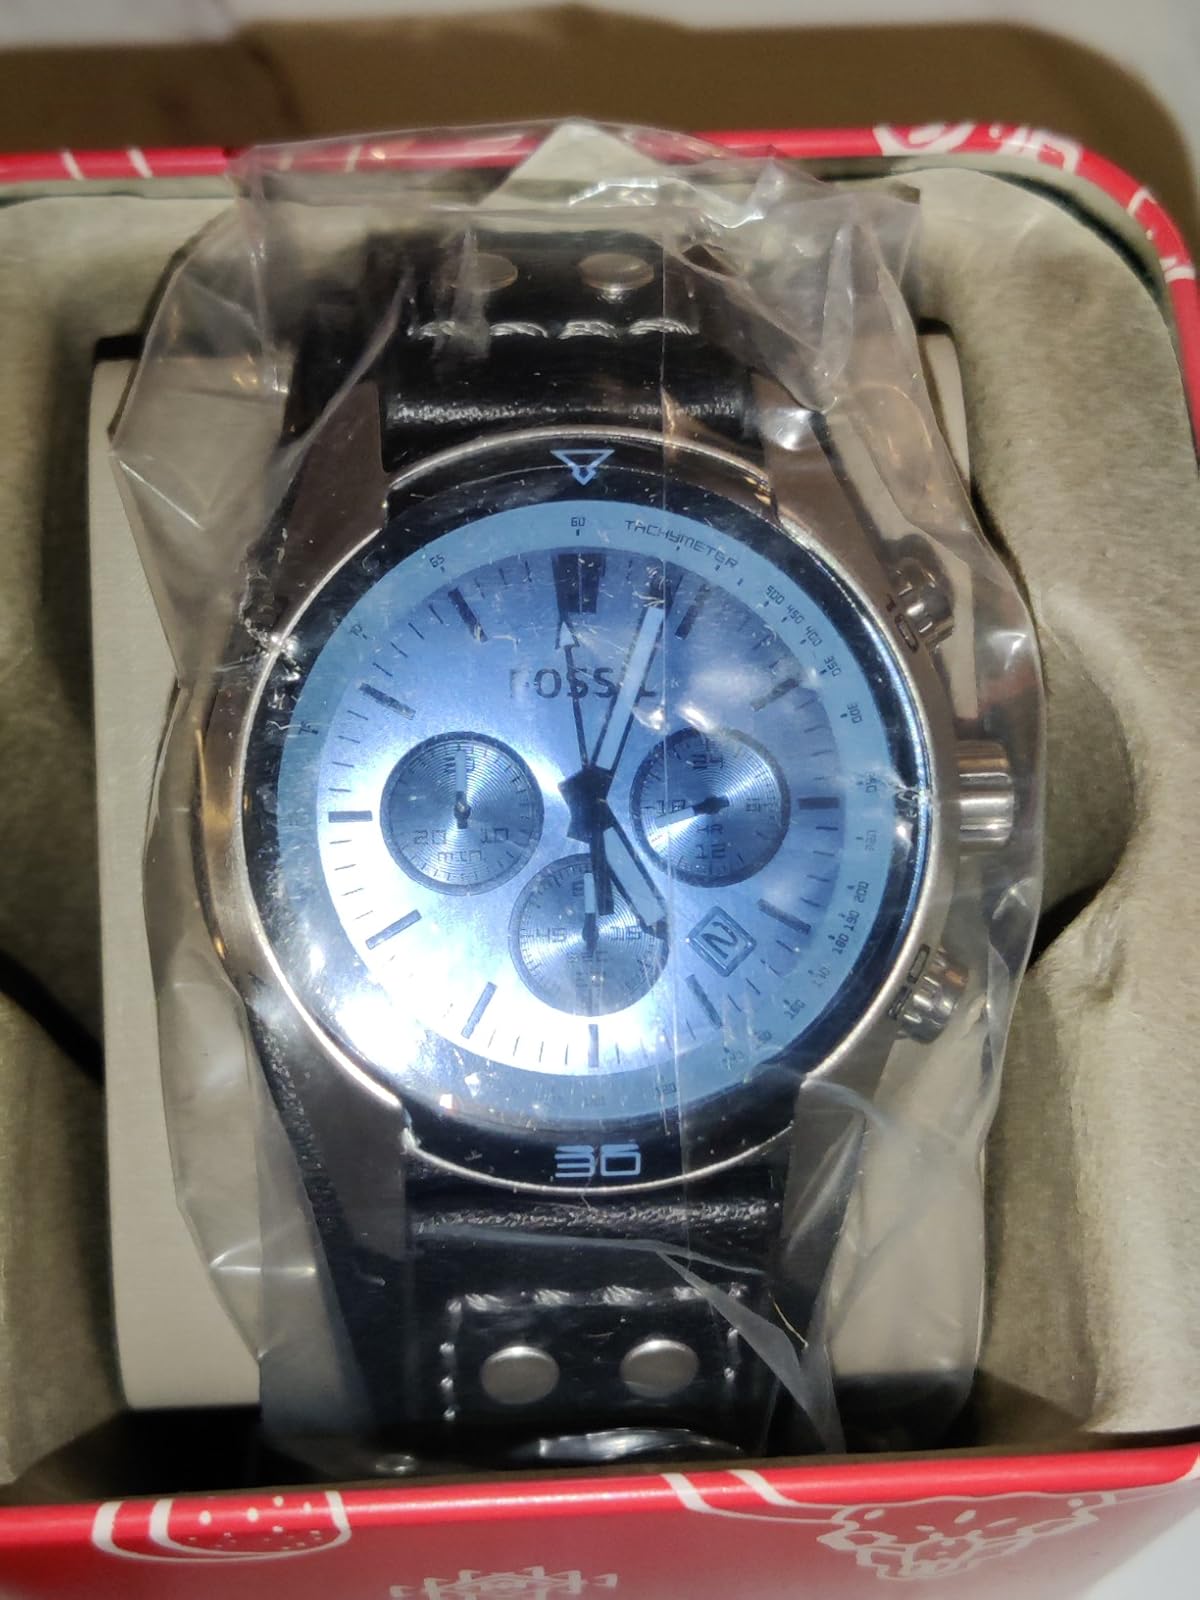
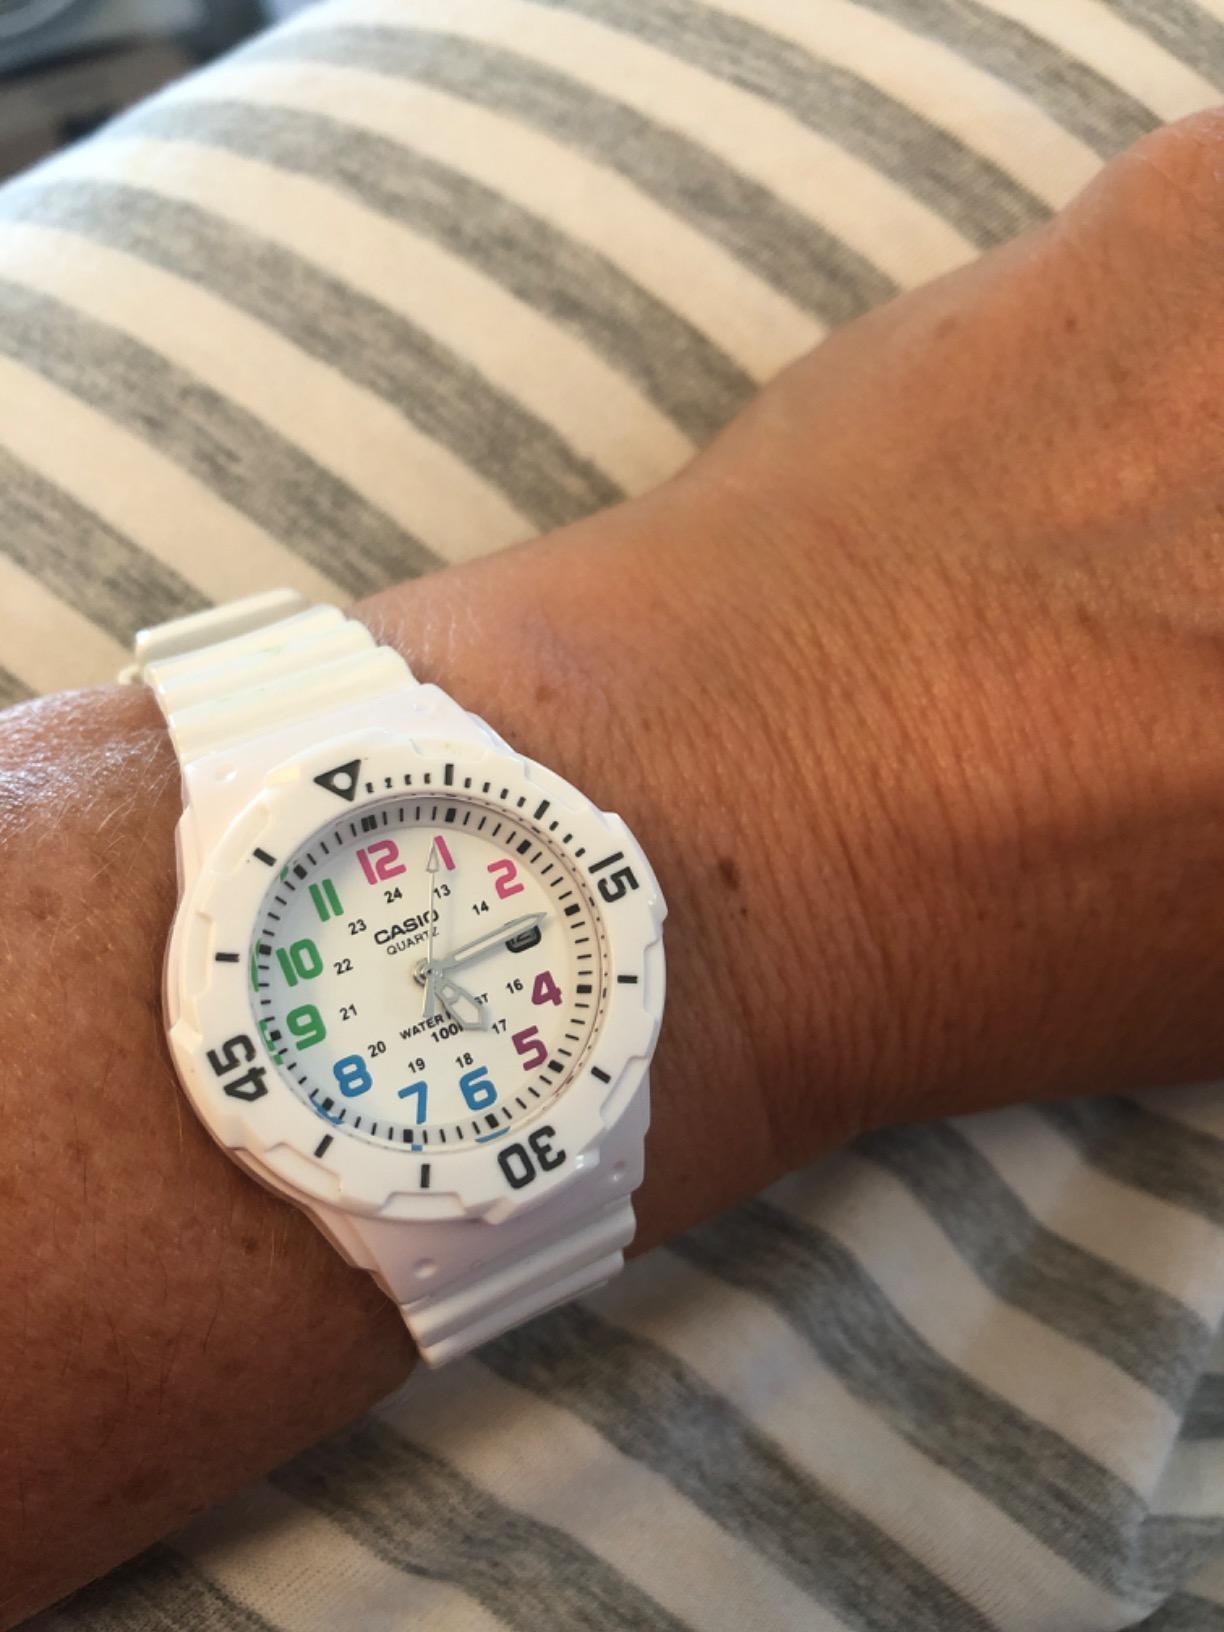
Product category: accessories_watch
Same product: no